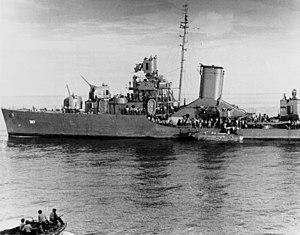
La bataille de l'île de Savo qui eut lieu les 8 et 9 août 1942 fut le premier engagement naval entre la marine impériale japonaise et la marine américaine durant la bataille de Guadalcanal dans le théâtre Pacifique de la Seconde Guerre mondiale.